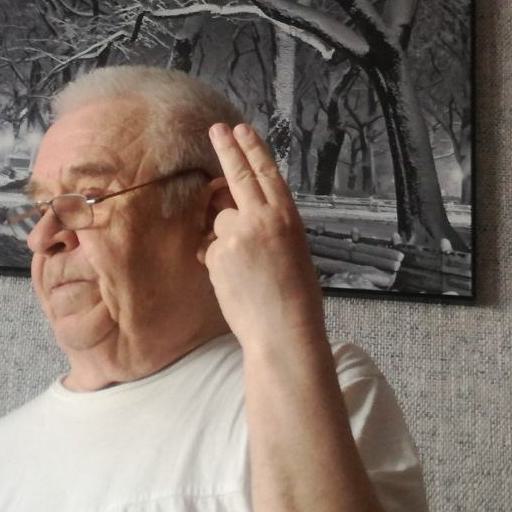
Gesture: two_up_inverted